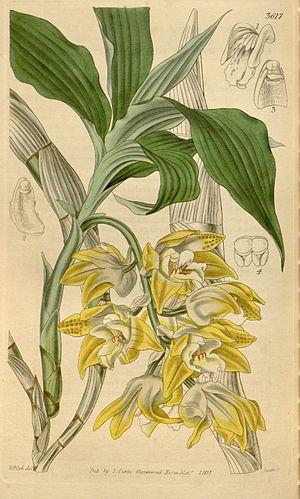
Chysis est un genre de la famille des Orchidaceae.